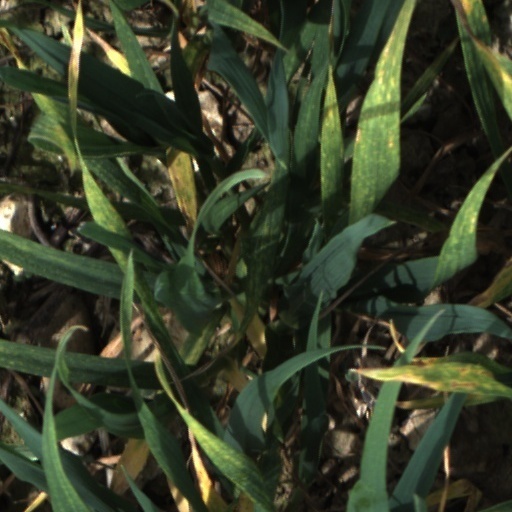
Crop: wheat